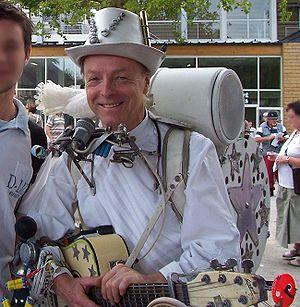
Rémy Bricka, homme-orchestre français, lors de son spectacle en 2006 lors des courses hippiques ""Les 3 Glorieuses"" à Craon en Mayenne en France."
La Foire comtoise de Besançon est une manifestation festive et commerciale qui a lieu tous les ans au parc des expositions de Micropolis.
Rémy Bricka est un musicien et un chanteur français né le 10 avril 1949 à Niederbronn-les-Bains.